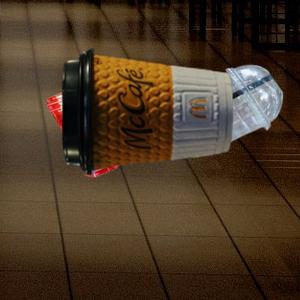
Label: cups